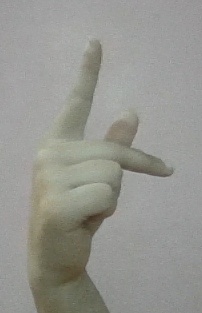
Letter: dha